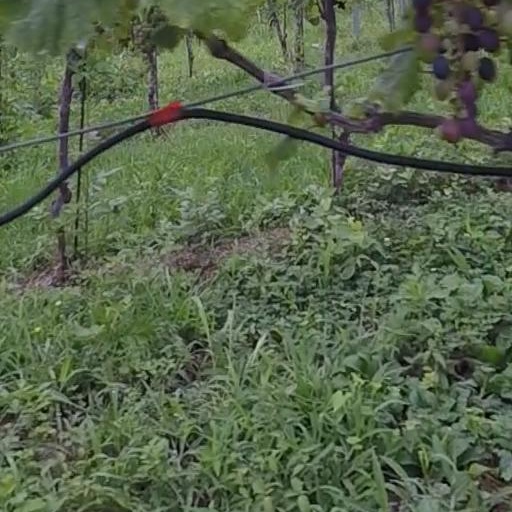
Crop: grape